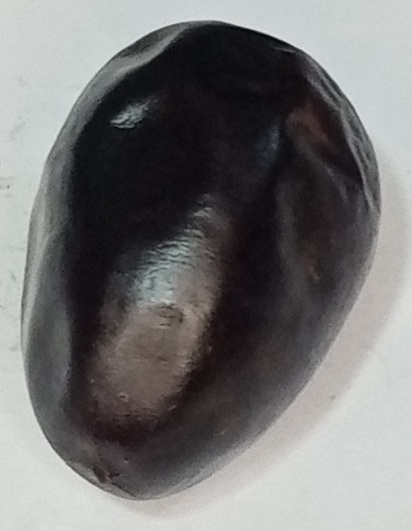
Variety: kupro
Size: large
Grade: grade-1